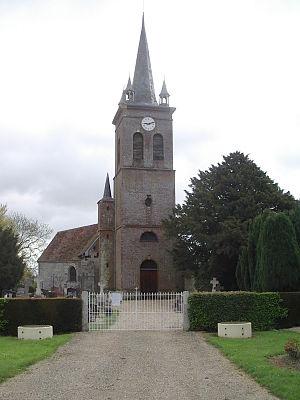
Eglise de La Roussière (France, Eure)
La liste des sites classés de l'Eure présente les sites classés du département de l'Eure. Selon une mesure du 14 octobre 2014, ils sont au nombre de 154, couvrant une superficie de 12 562 hectares, soit 2,07 % du département.
La Roussière est une ancienne commune française, située dans le département de l'Eure en région Normandie, devenue le 1ᵉʳ janvier 2016 une commune déléguée au sein de la commune nouvelle de Mesnil-en-Ouche.